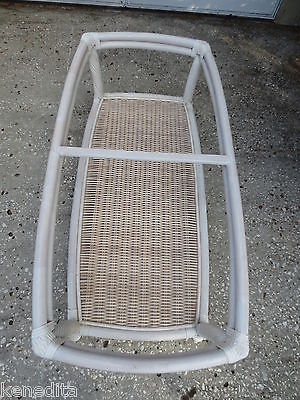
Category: table